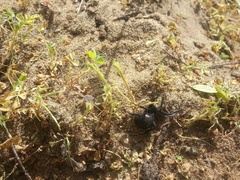
Species: Lactrodectus_hesperus